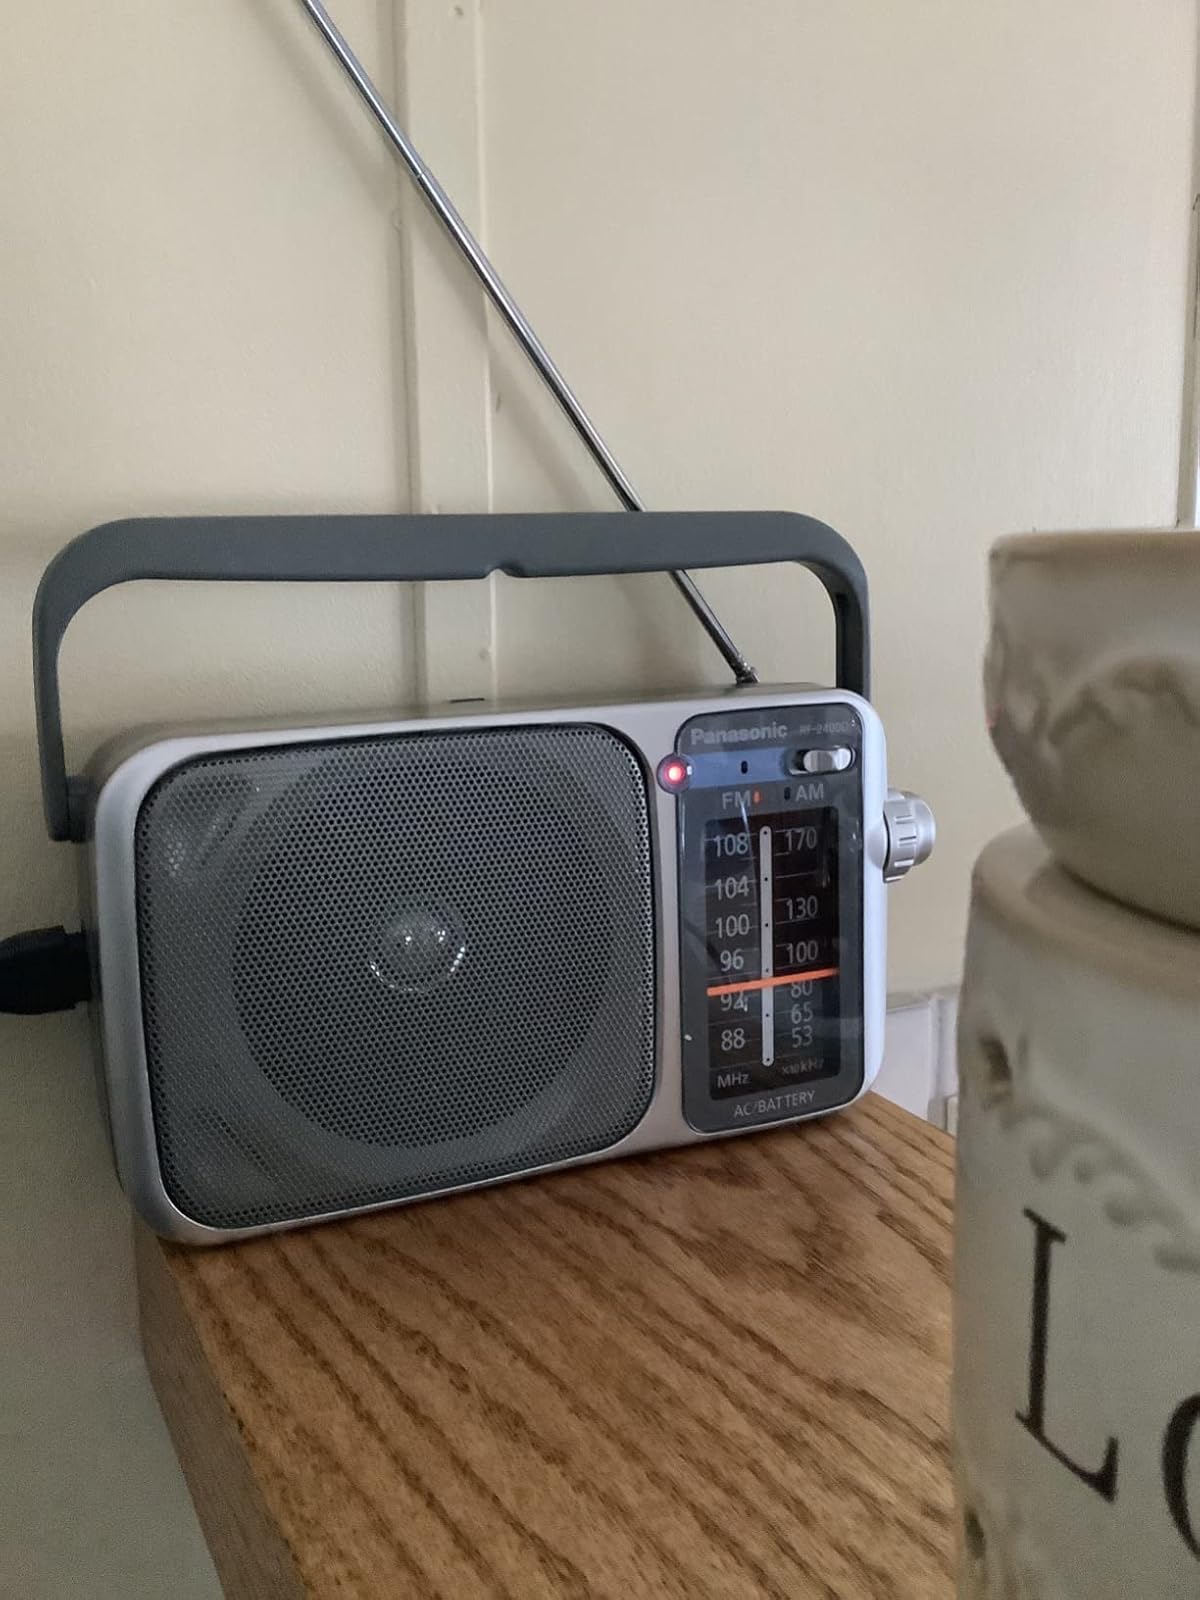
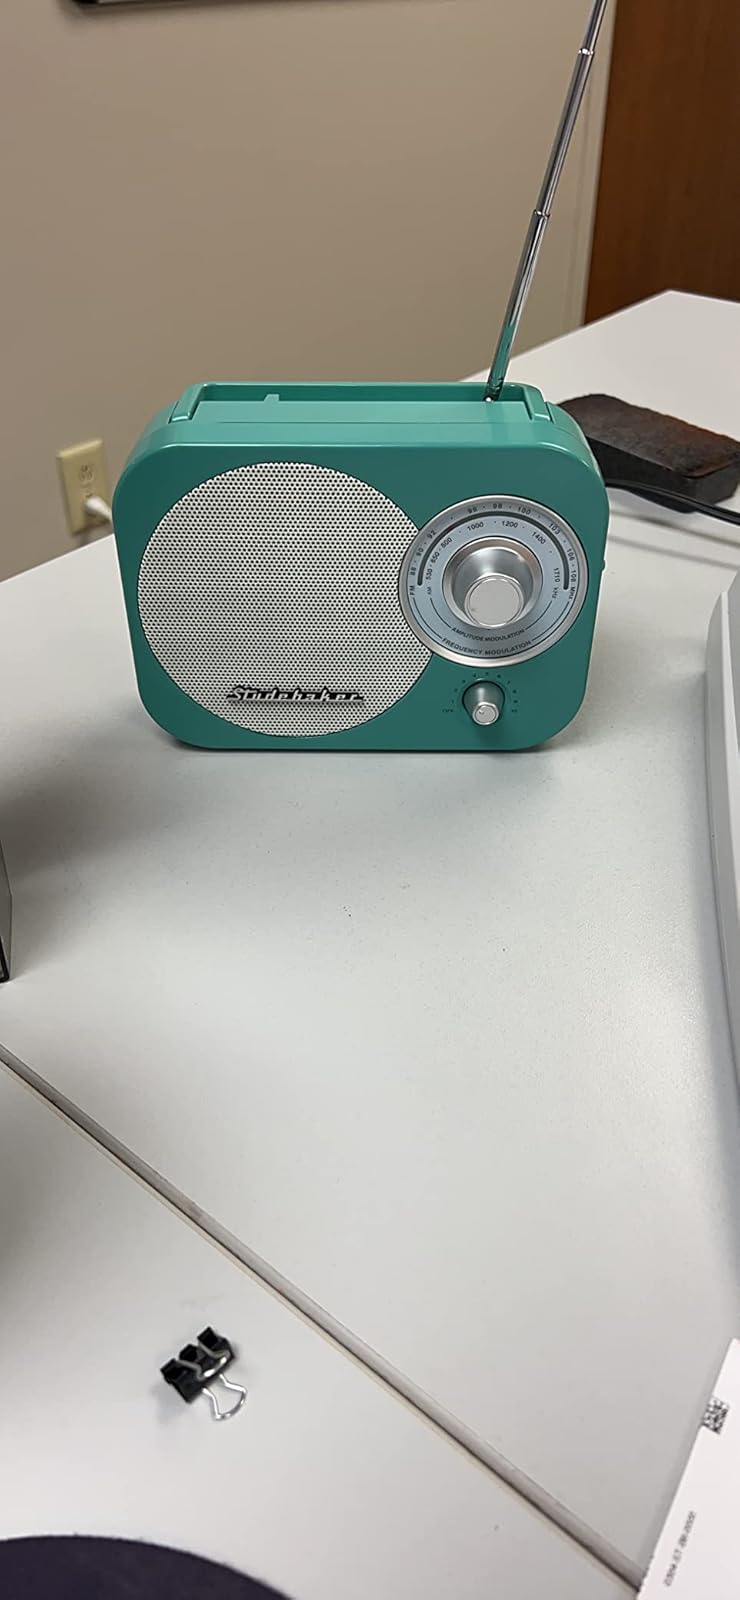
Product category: radio
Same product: no